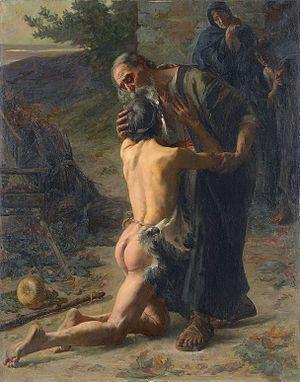
Le retour de l'enfant prodigue
Georges A. L. Boisselier est un artiste peintre français représentatif de la peinture académique, né à Paris 2ᵉ le 15 mars 1876 et mort à Paris 7ᵉ le 5 novembre 1943.
Cette page recense les lauréats du prix de Rome en peinture, récompense inaugurée en 1663, et de façon officielle en 1667, par l'Académie royale de peinture et de sculpture à Paris, et supprimée par une réforme, après 1968.